Newton Aycliffe

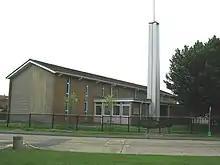
Church of Jesus Christ of Latter-Day Saints

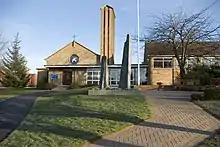
St. Clare's Church

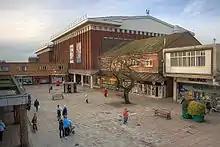
Newton Aycliffe town centre in 2008.

The Ineos plant (former Hydro Polymers PVC plant) is near the railway.